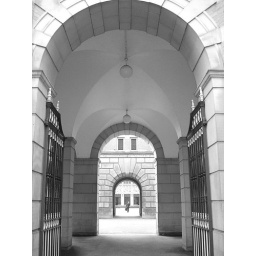
Passing through the archways under the clock tower heading towards the Great Hall.